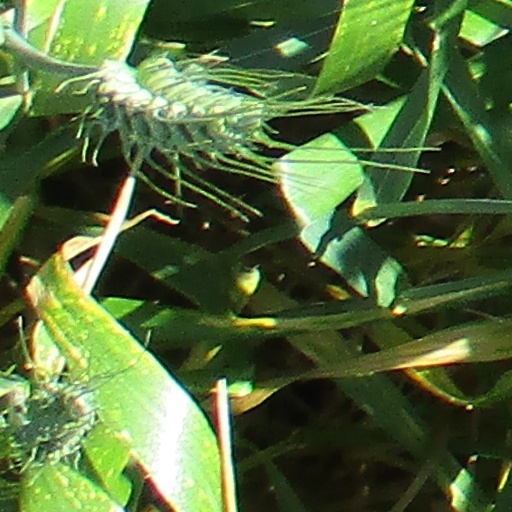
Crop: wheat